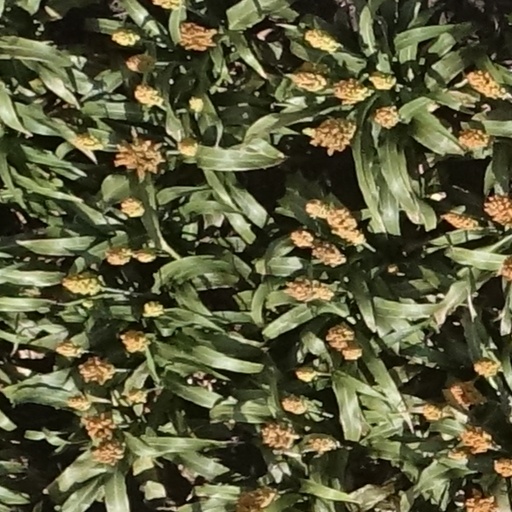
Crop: sorghum